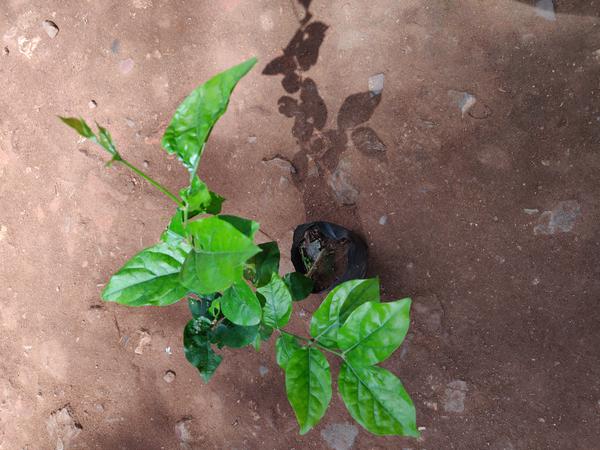
Plant: Jasmine